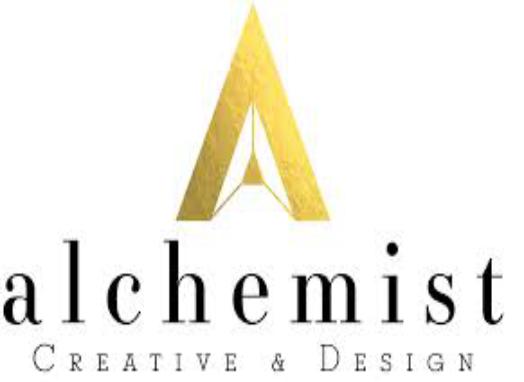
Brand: Alchemist
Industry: Clothes